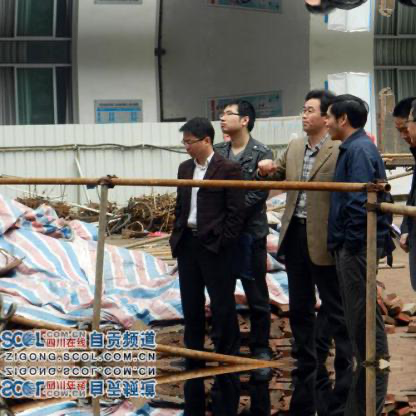
Objects in the image:
label: head
label: head
label: head
label: head
label: head
label: head
label: head
label: head